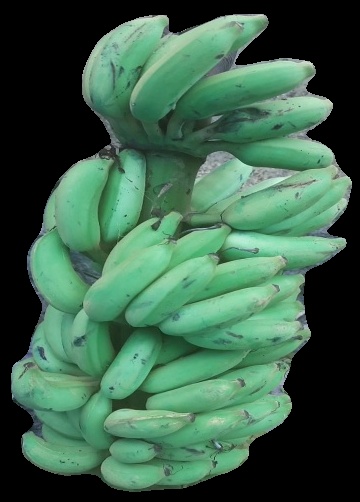
Variety: elakki-bale
Grade: grade2